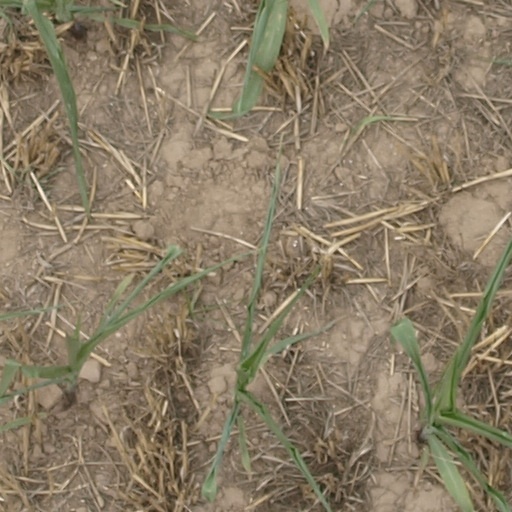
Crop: maize; corn